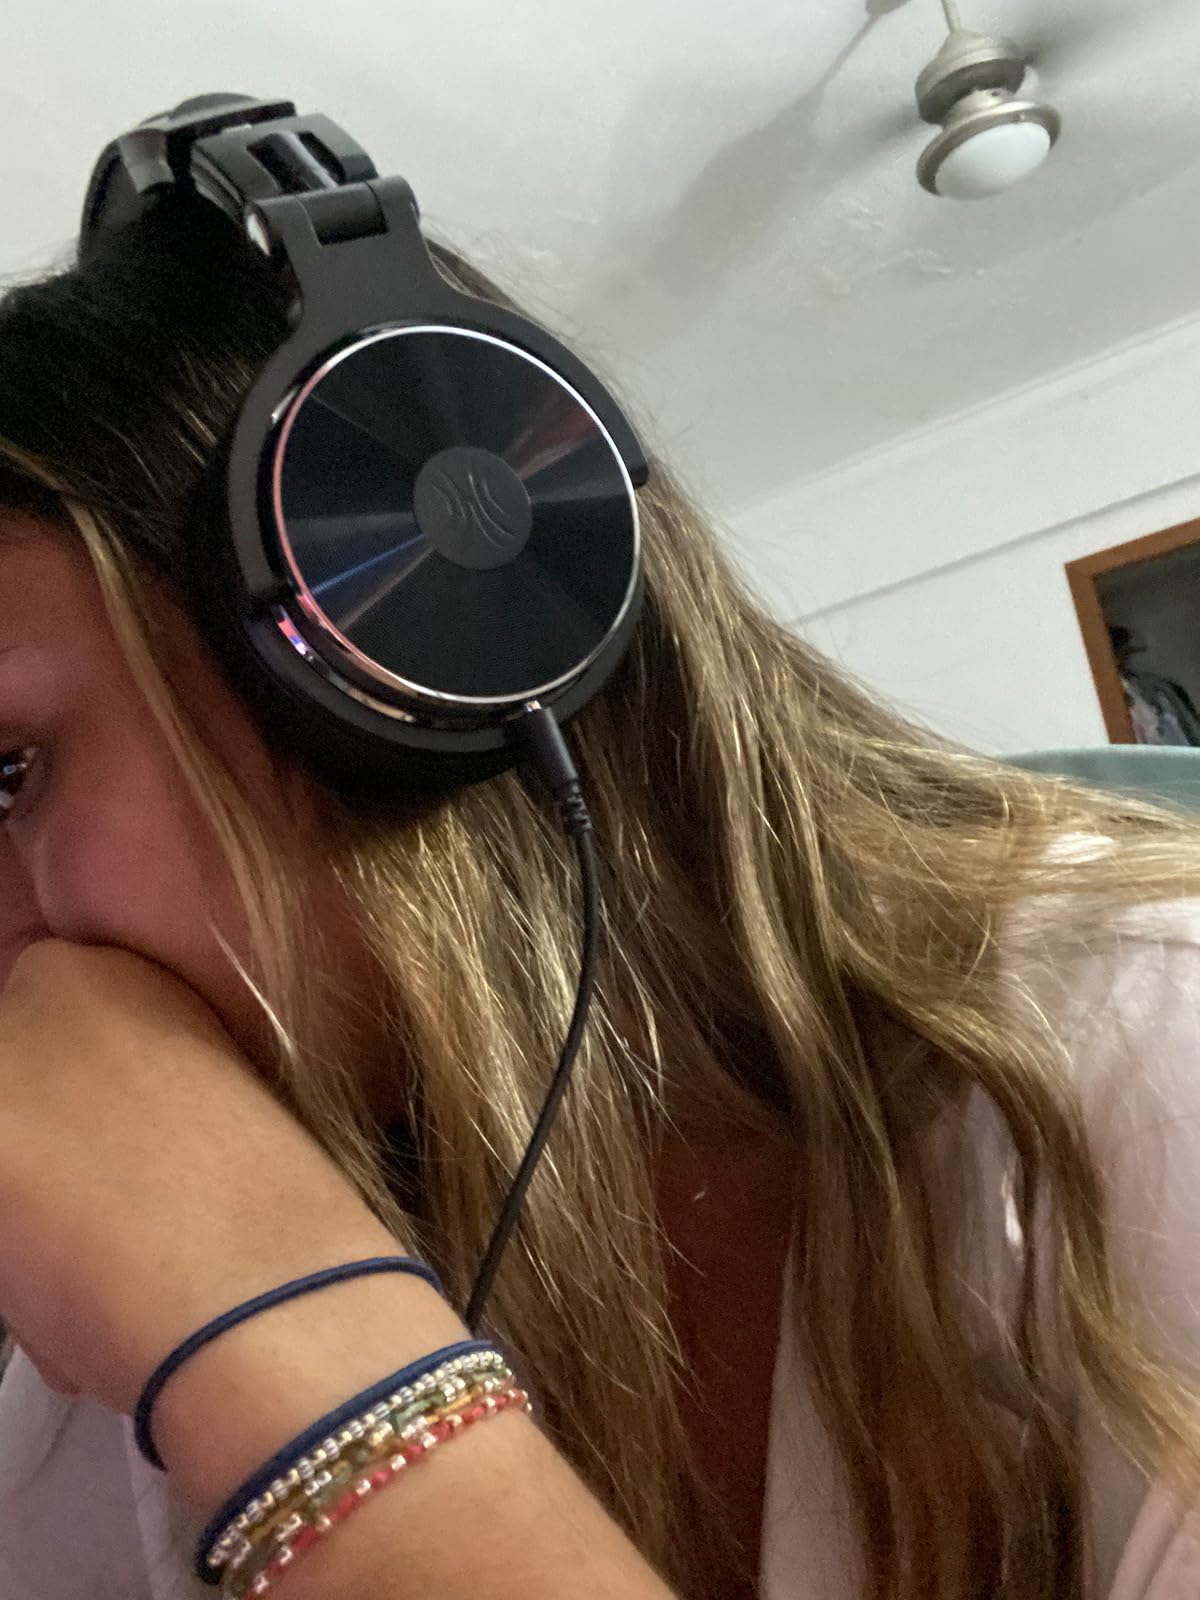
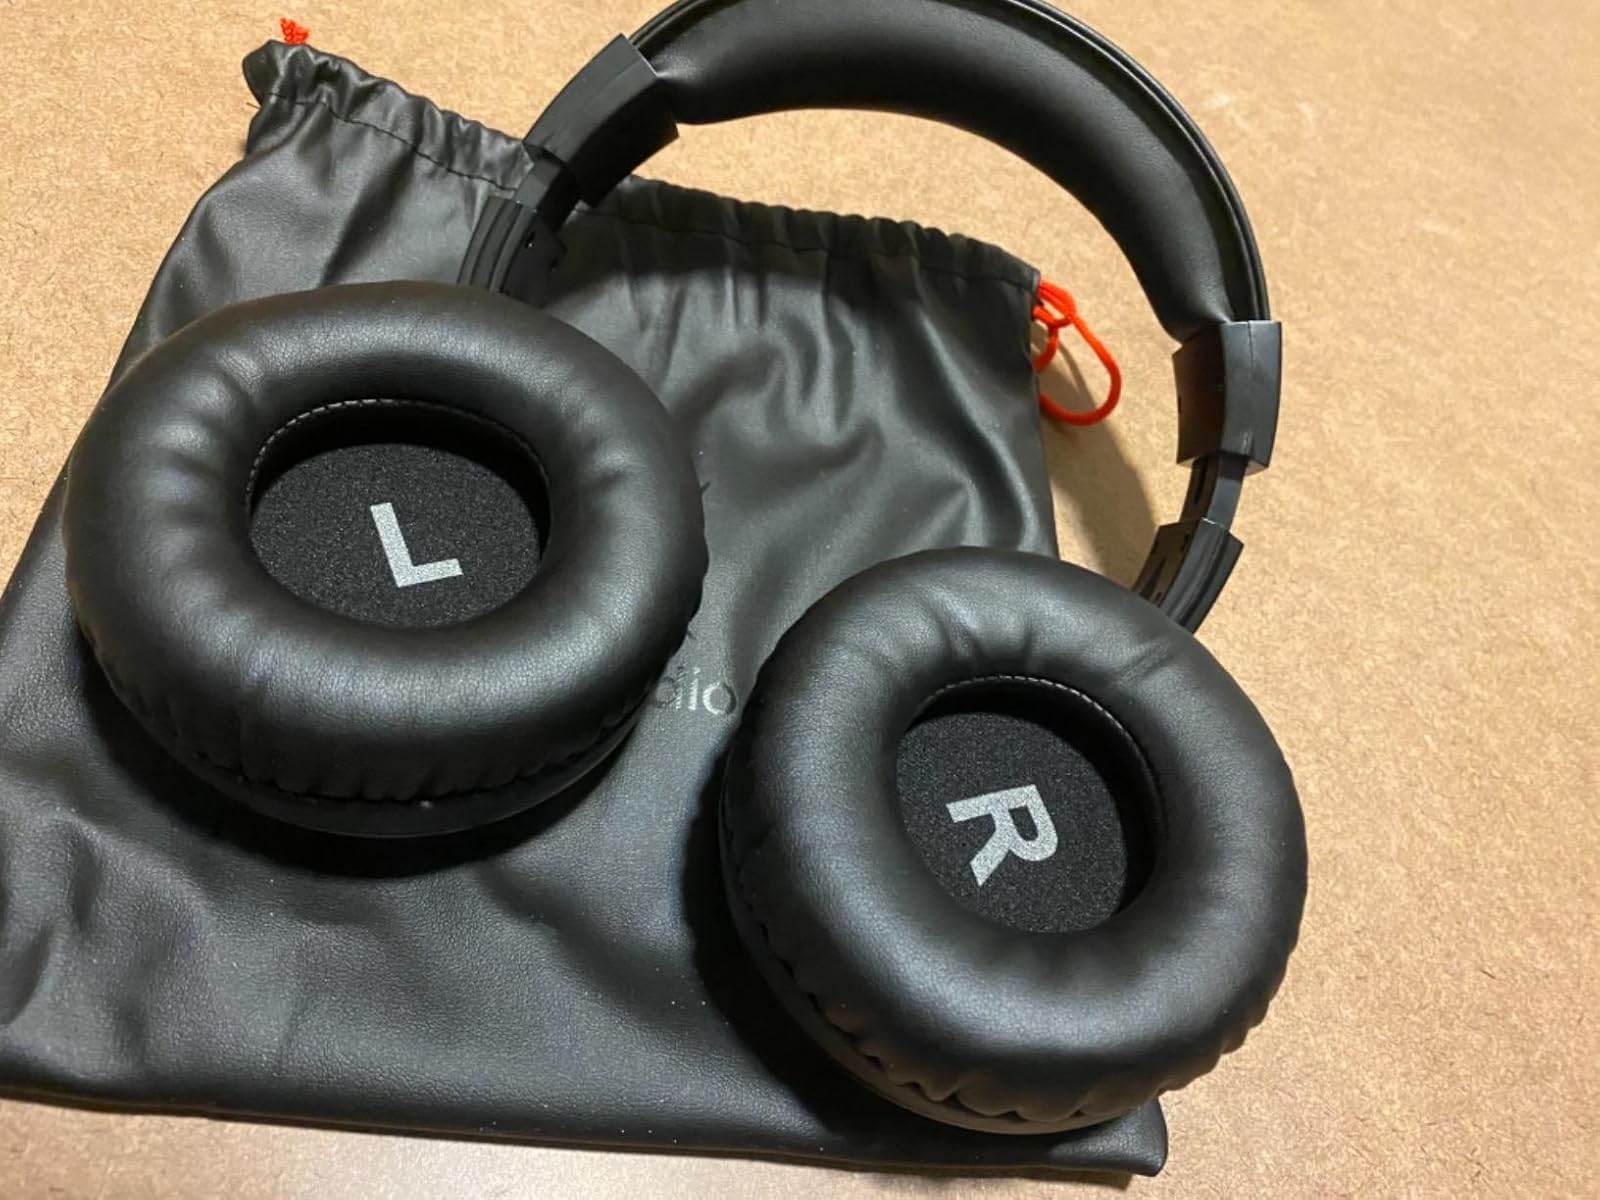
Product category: headphones
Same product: yes